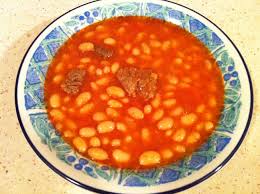
Yemek: kuru_fasulye